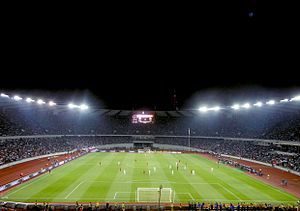
UEFA Super Cup 2015
UEFA Super Cup 2015 var den 40. udgave af UEFA Super Cup. Kampen blev spillet imellem vinderne af UEFA Champions League 2014-15, FC Barcelona, og vinderne af UEFA Europa League 2014-15, Sevilla FC, på Boris Paichadze Dinamo Arena i Georgien den 11. august 2015.